Sky position (RA, Dec in degrees): 128.035, 20.722
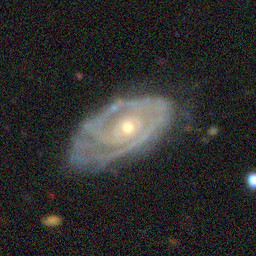
Galaxy morphology: Unbarred Tight Spiral Galaxies